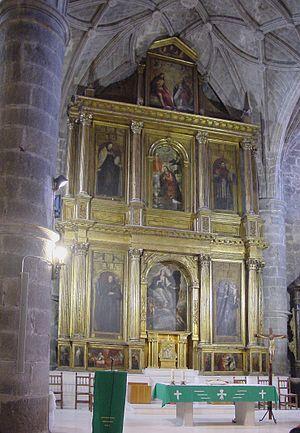
Laguna de Duero est une commune de la province de Valladolid dans la communauté autonome de Castille-et-León en Espagne.